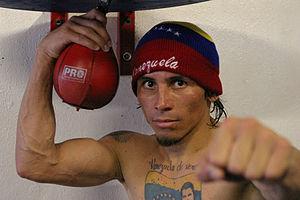
Edwin Valero est un boxeur vénézuélien né le 3 décembre 1981 à Bolero Alto et mort le 19 avril 2010 à Valencia.